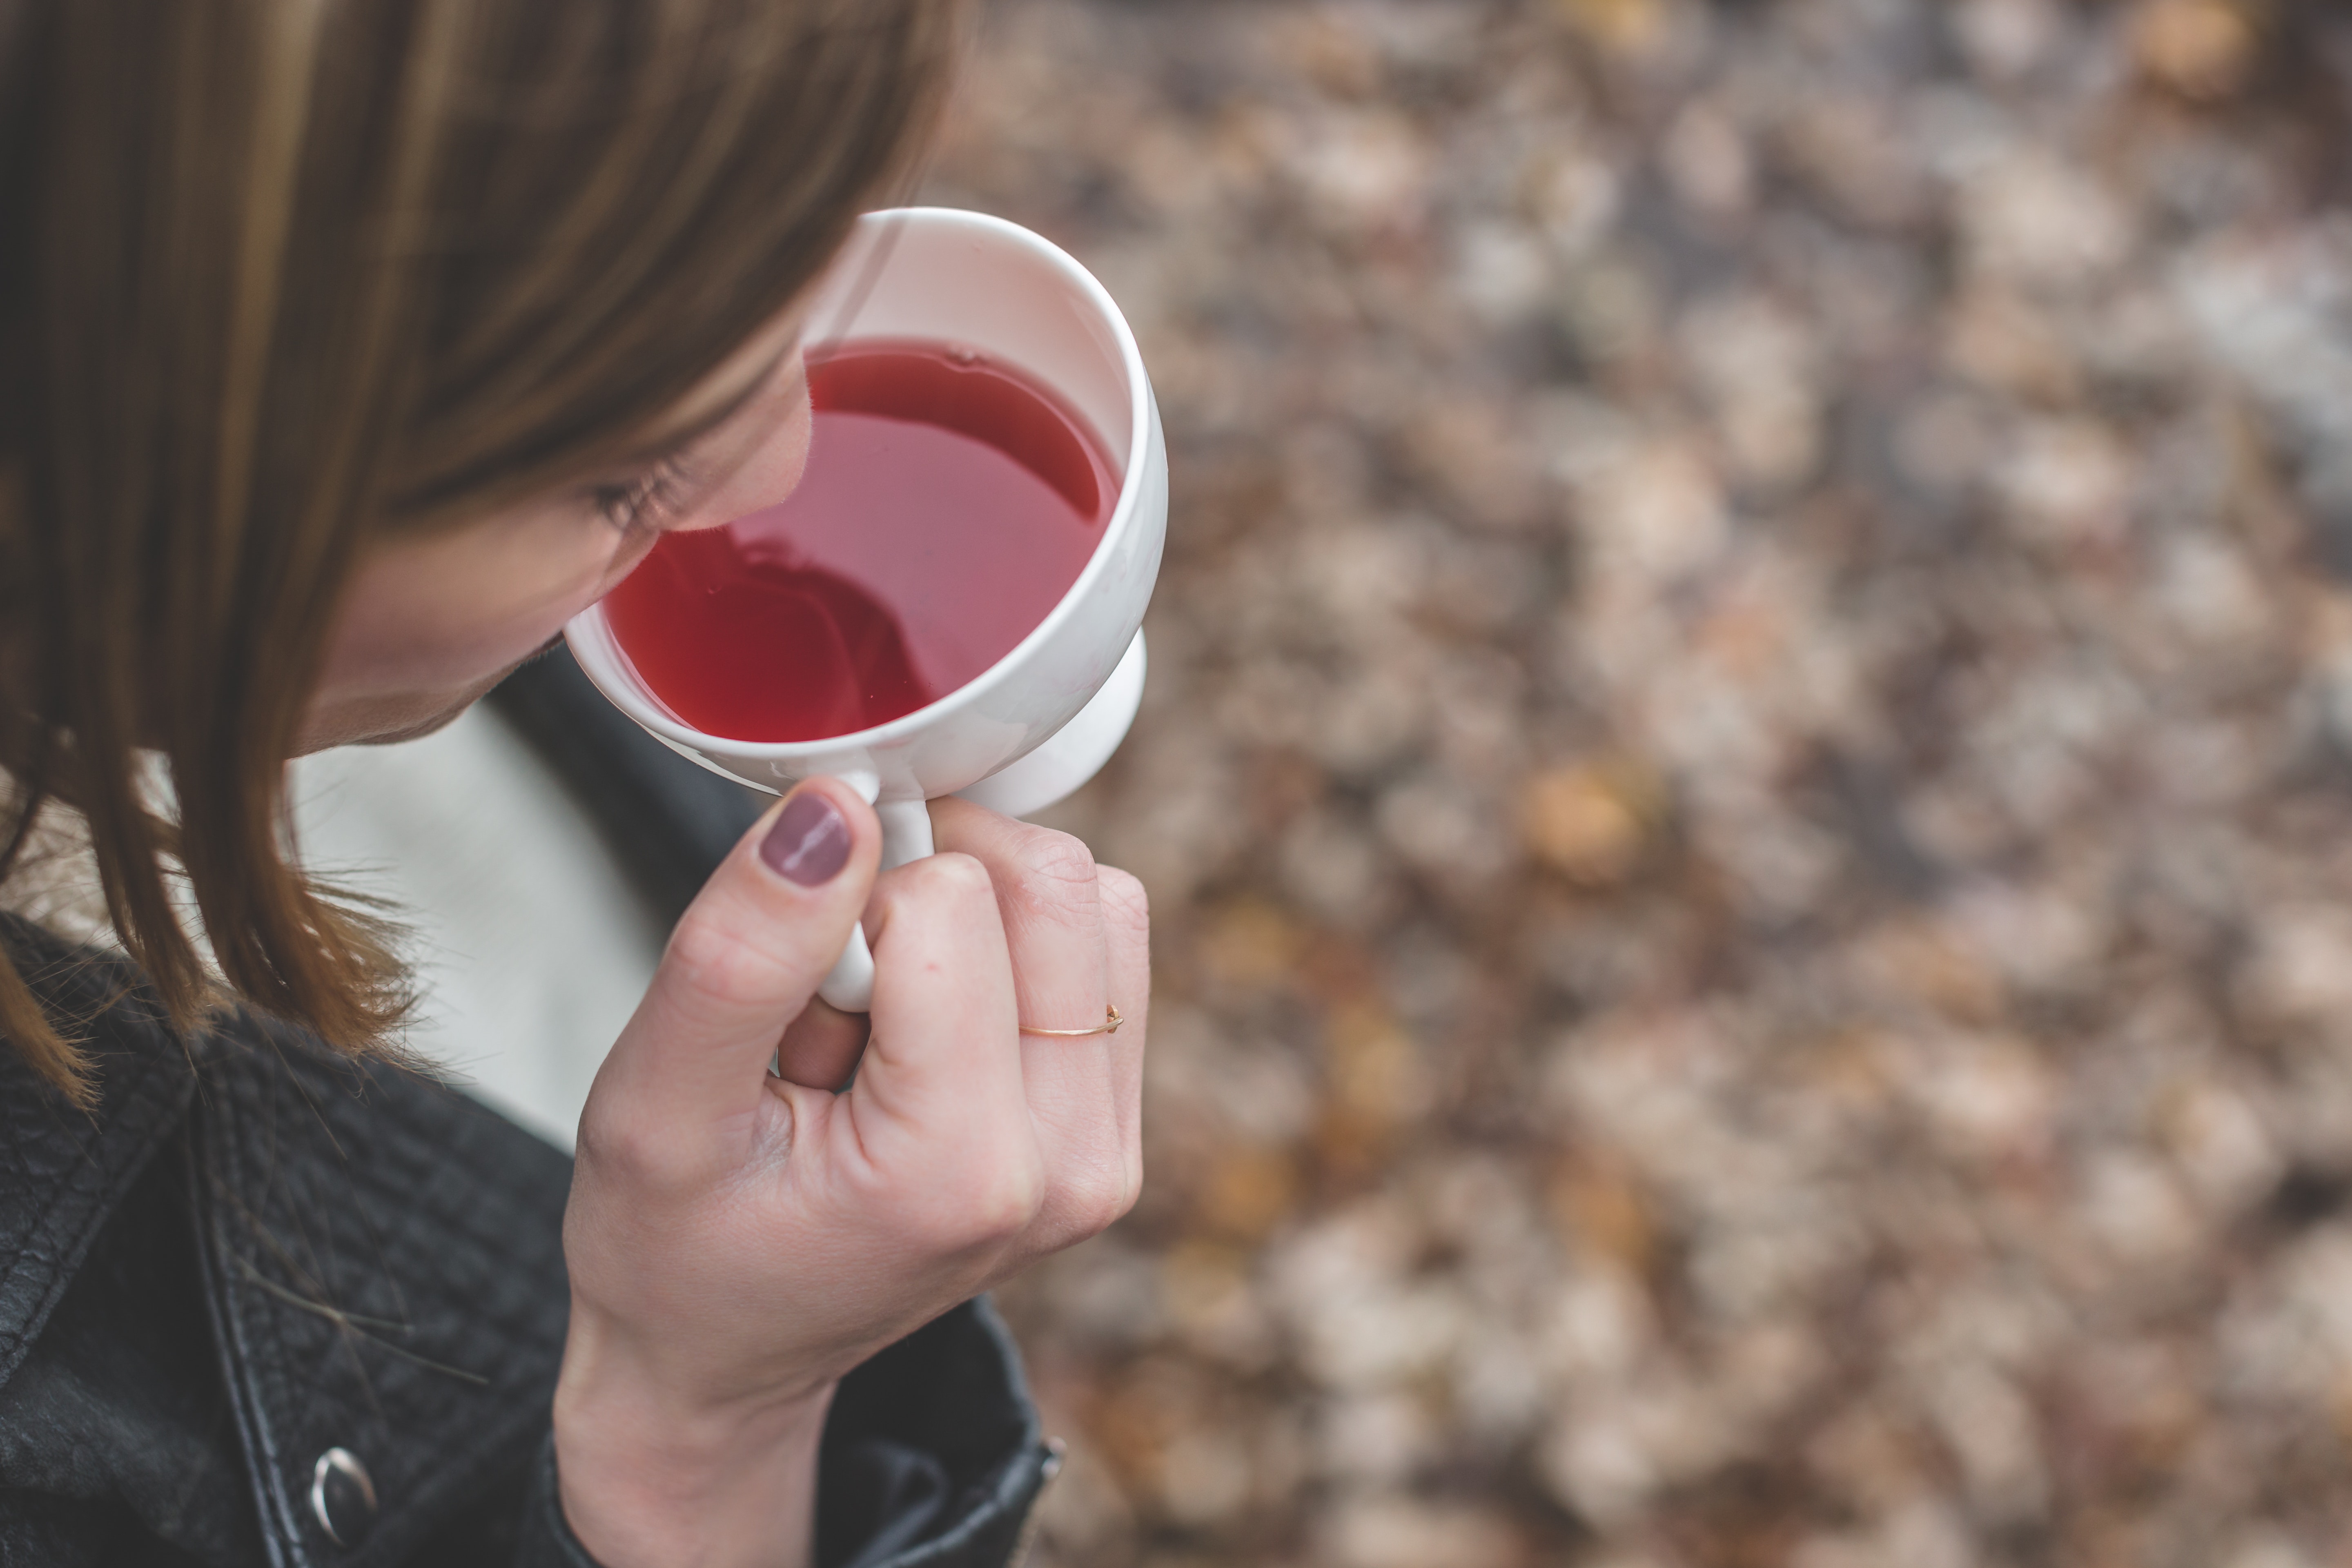
red, lip, skin, child, pink, hand, toddler, finger, brown hair, cup, gesture, nail, play